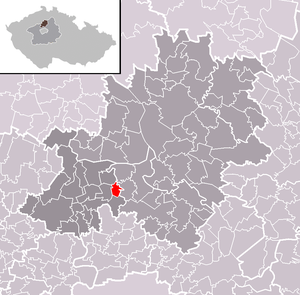
Újezdec est une commune du district de Mělník, dans la région de Bohême-Centrale, en Tchéquie. Sa population s'élevait à 142 habitants en 2020.